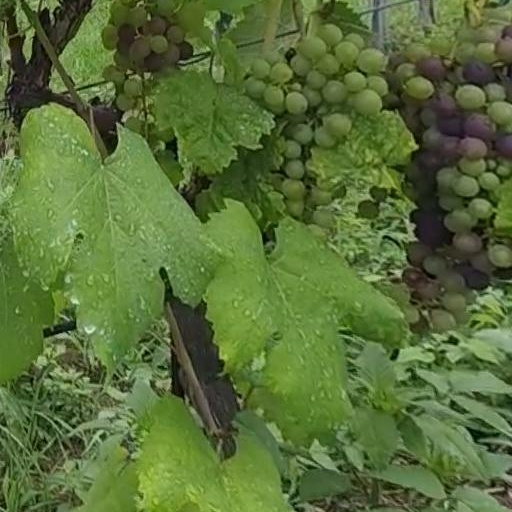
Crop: grape